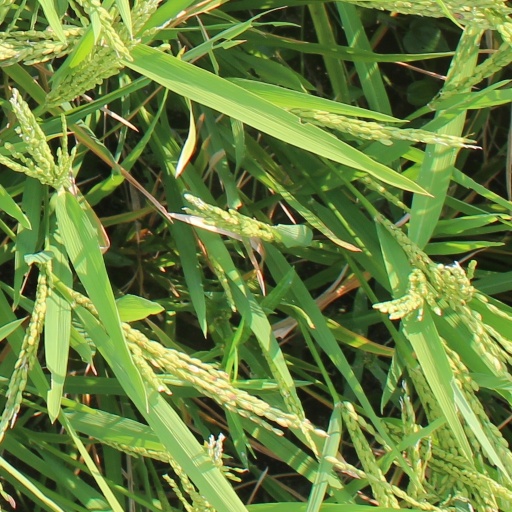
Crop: rice